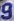
Number: 9